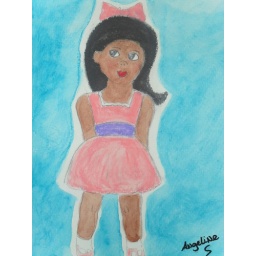
A little girl with big eyes and a pink bow in her hair